Samart Payakaroon

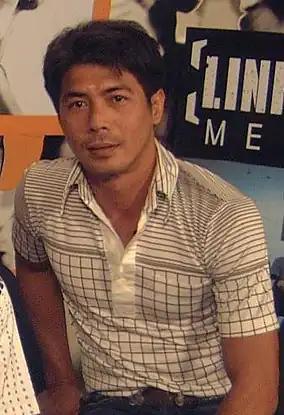
Samart in 2006

Samart Popteeratham (born "Samart Thipthamai", ; December 5, 1962), known professionally as Samart Payakaroon, is a Thai former professional Muay Thai fighter, professional boxer, and entertainer. He is a former four-division Lumpinee Stadium champion and WBC World Super Bantamweight Champion, as well as the 1981 and 1988 Sports Writers Association of Thailand Fighter of the Year, who was famous in the 1980s and 1990s. He is widely considered one of the greatest Muay Thai fighters of all time.